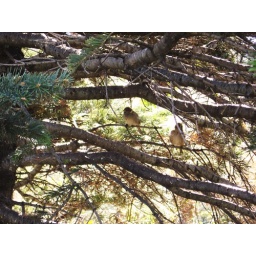
Two birds in pine tree